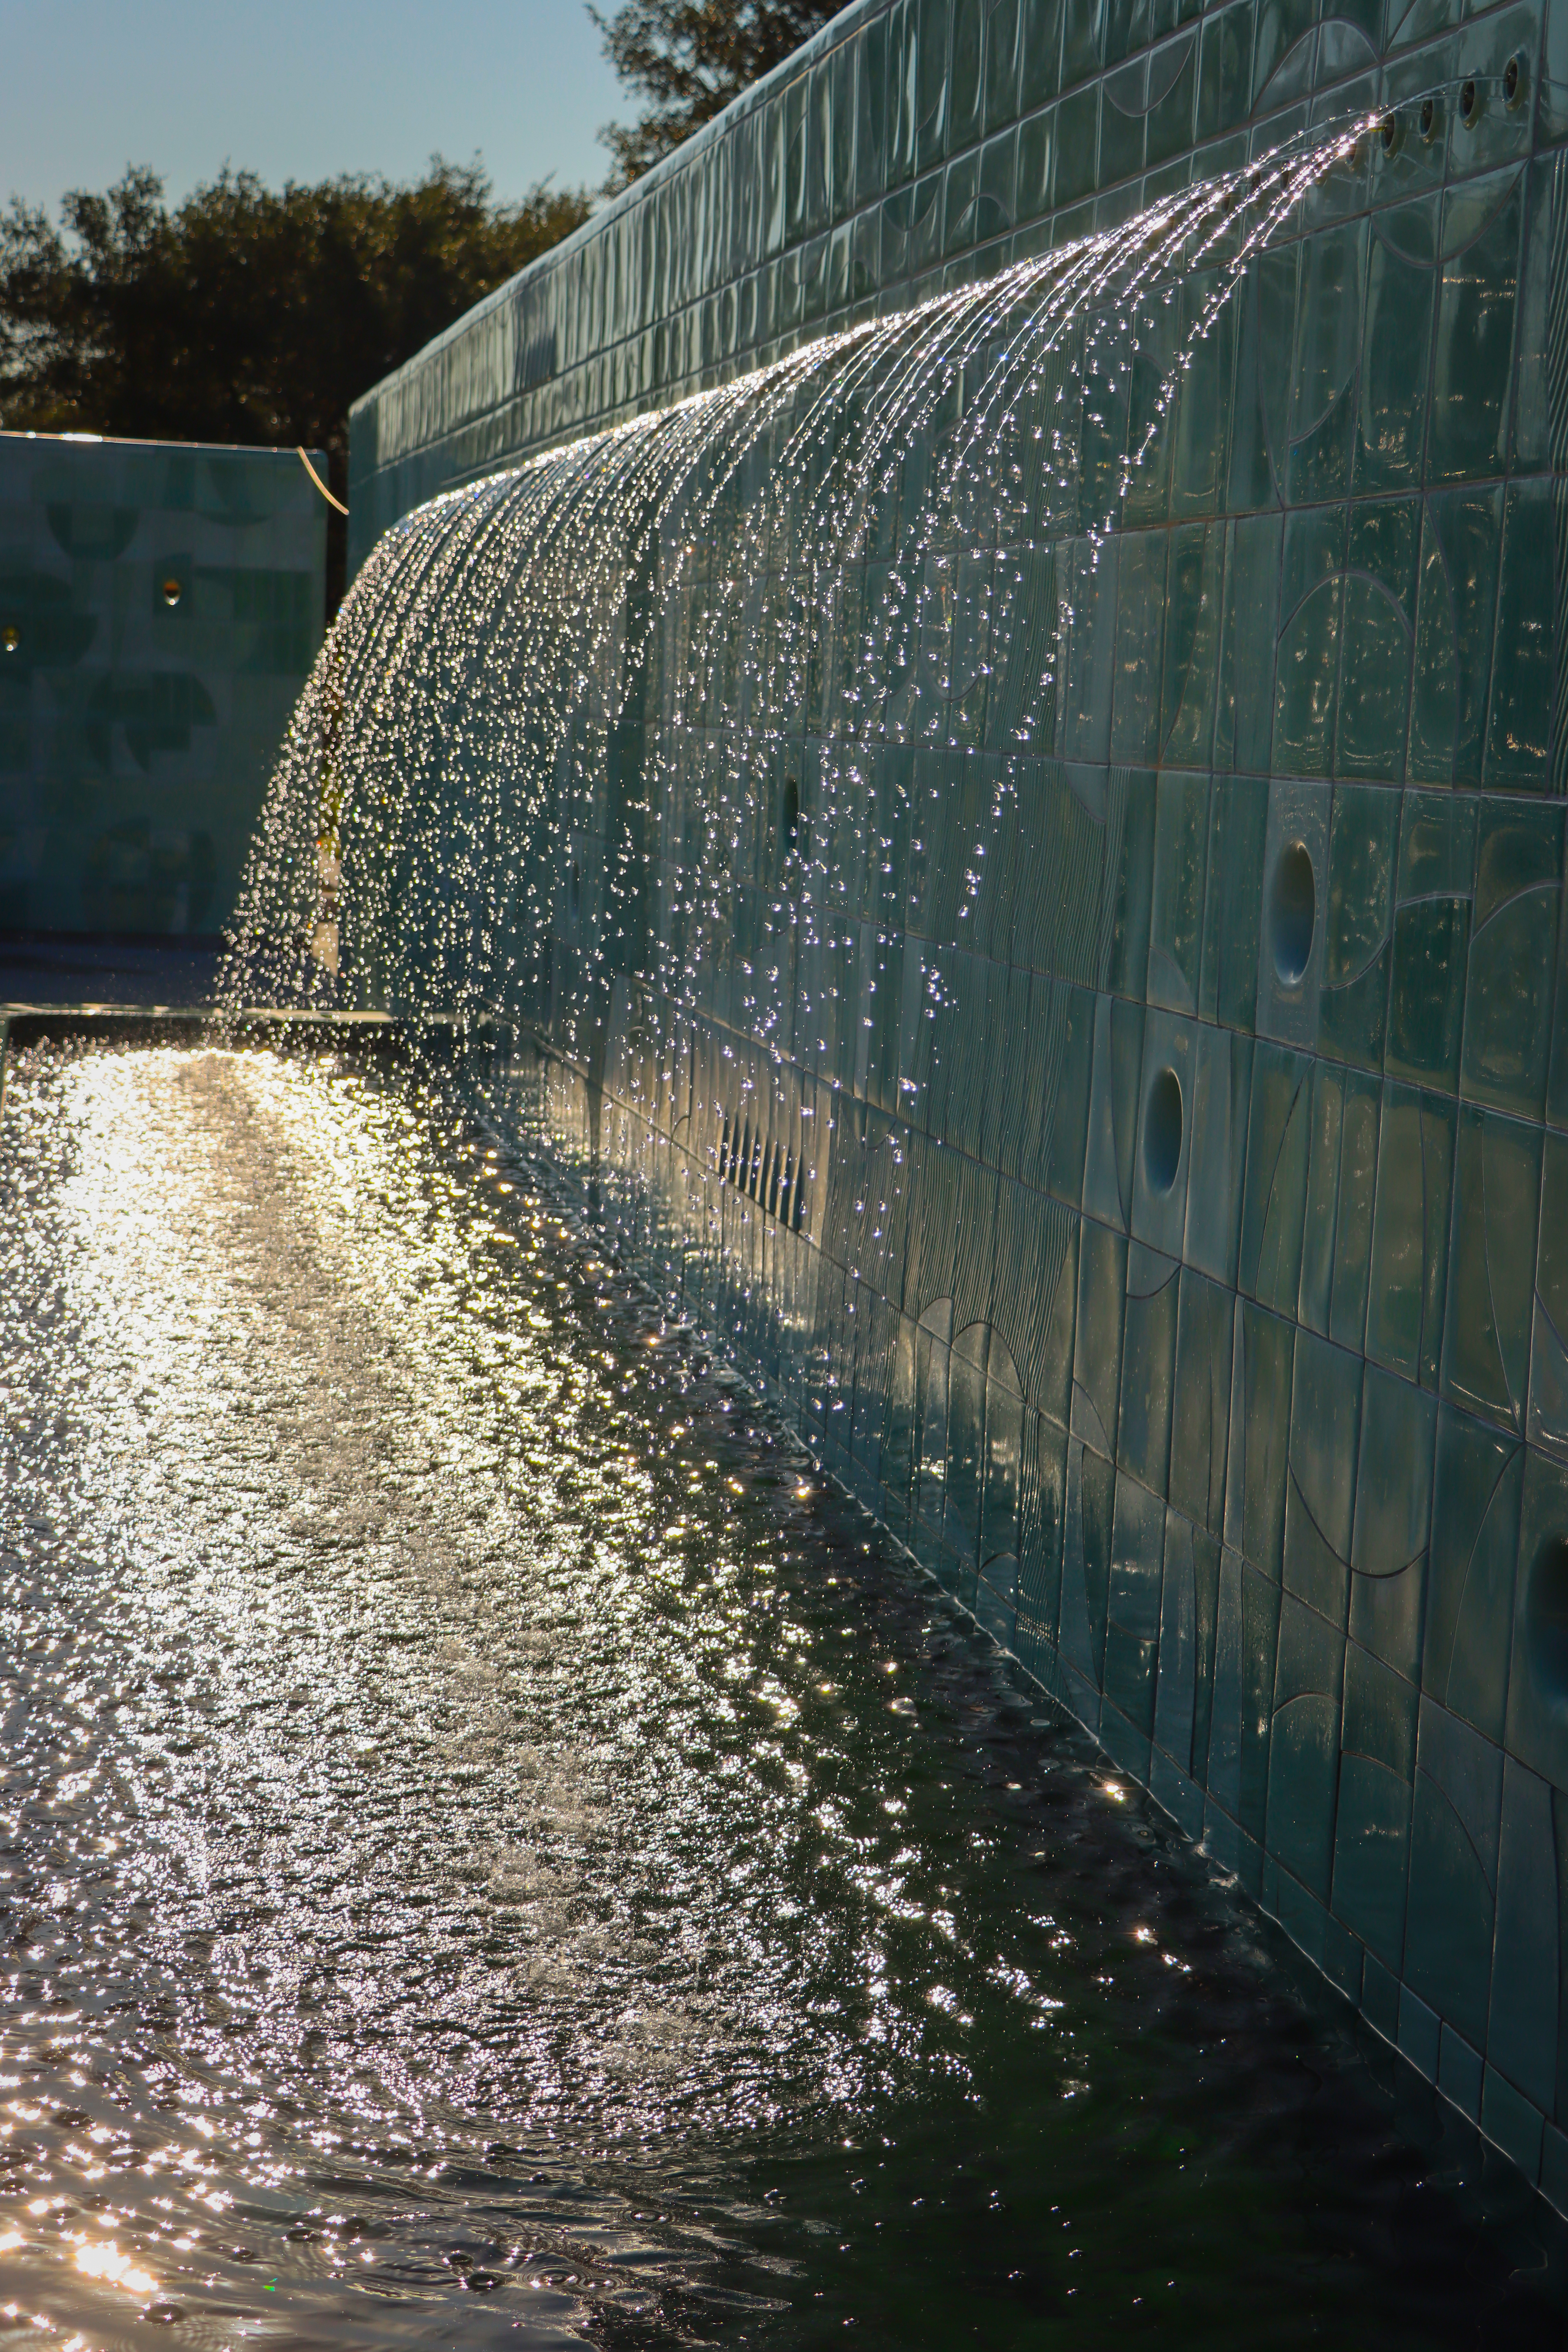
sunlight, water, water resources, sky, liquid, tree, slope, fountain, water feature, reflection, metal, grass, glass, mesh, font, nonbuilding structure, precipitation, steel, winter, rectangle, freezing, reservoir, pattern, moisture, wind wave, road surface, drop